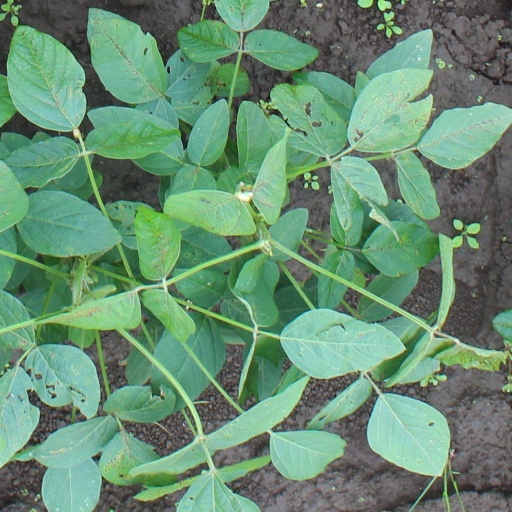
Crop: soybean